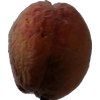
Label: peach